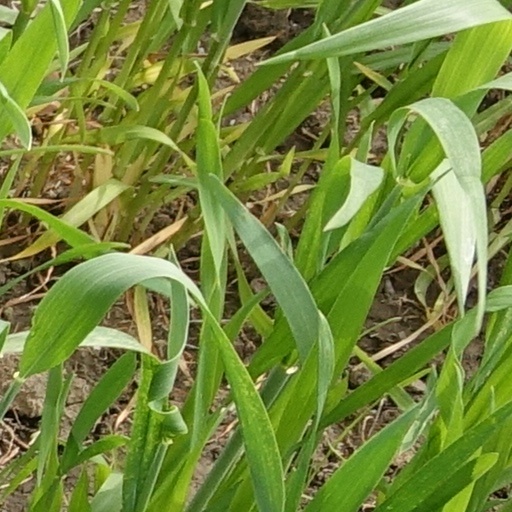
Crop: wheat